Specific impulse

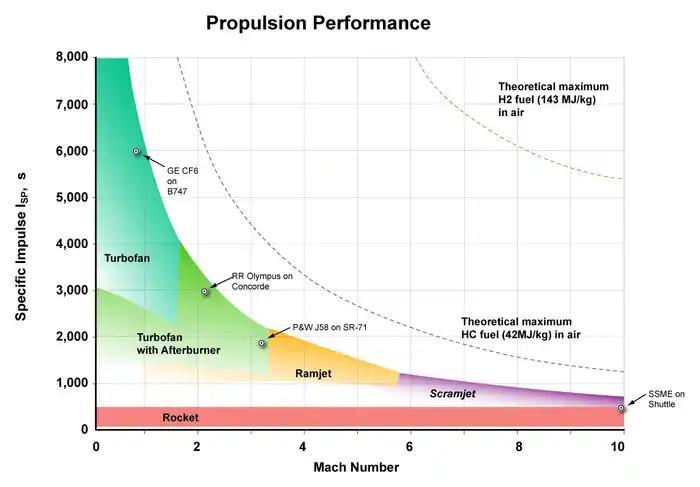
The specific impulse of various jet engines (SSME is the Space Shuttle Main Engine)

The English unit pound mass is more commonly used than the slug, and when using pounds per second for mass flow rate, it is more convenient to express standard gravity as 1 pound-force per pound-mass. Note that this is equivalent to 32.17405 ft/s2, but expressed in more convenient units. This gives: